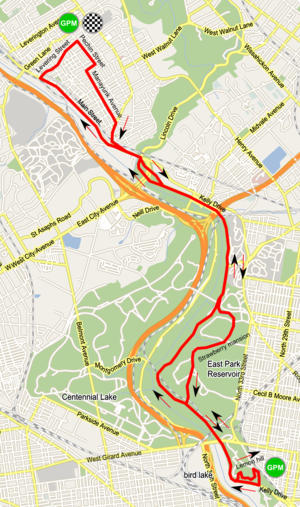
La 4ᵉ édition de la Philadelphia Cycling Classic a lieu le 5 juin 2016. C'est la neuvième épreuve de l'UCI World Tour féminin 2016.